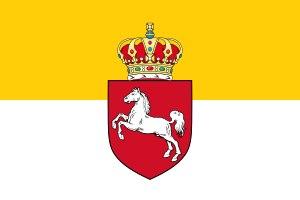
Alexandra de Hanovre, princesse de Hanovre, née le 20 juillet 1999 à Vöcklabruck, en Haute-Autriche, est la dernière enfant du prince Ernest-Auguste de Hanovre, chef de la maison de Hanovre, et de Caroline de Monaco. C’est une personnalité allemande et monégasque en tant que membre de la famille princière de Monaco.